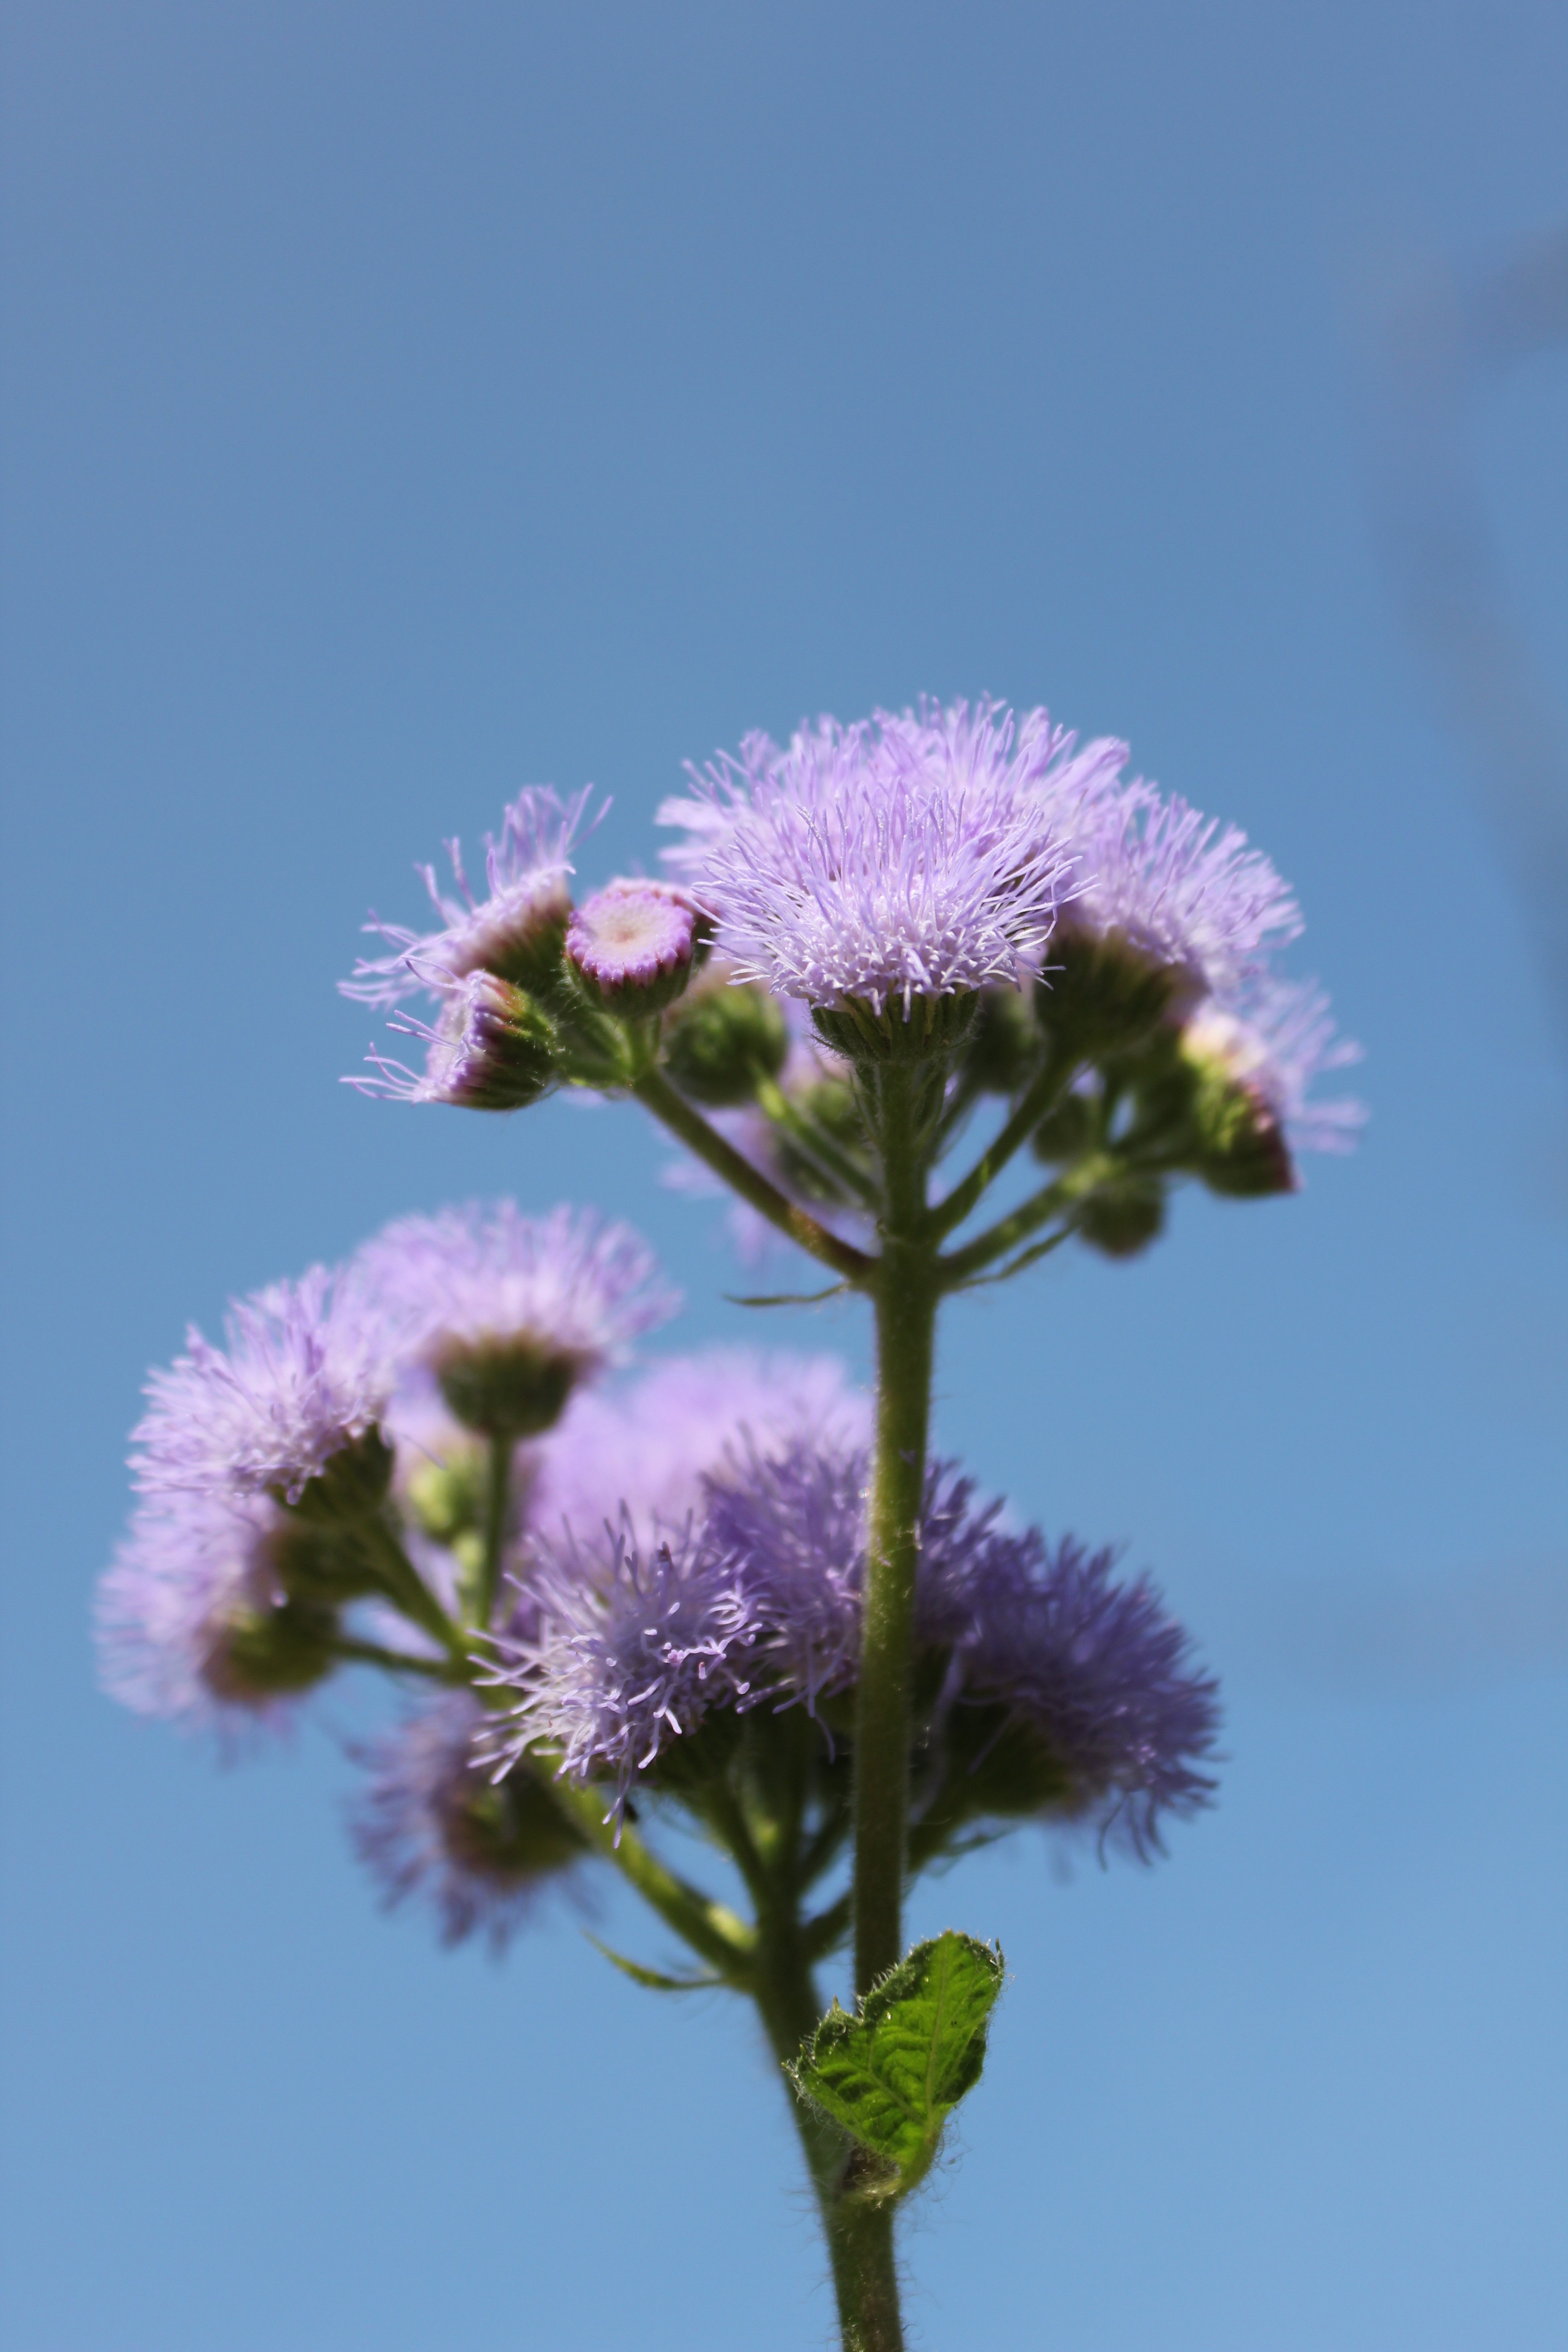
blossom, plant, flower, purple, heaven, macro, blue, flora, wildflower, purple flowers, thistle, macro photography, flowering plant, daisy family, annual plant, plant stem, land plant